L. Ron Hubbard

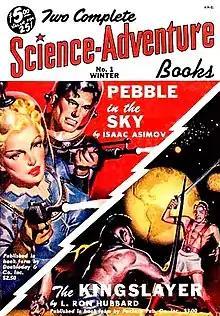
Hubbard's novella "The Kingslayer" was reprinted in "Two Complete Science-Adventure Books" in 1950 after its original publication in a 1949 Hubbard collection.

After Hubbard chose to stay in California rather than return to his family in Washington state, he moved into the Pasadena mansion of John "Jack" Whiteside Parsons, a rocket propulsion engineer and a leading follower of the English occultist Aleister Crowley. Hubbard befriended Parsons and soon became sexually involved with Parsons's 21-year-old girlfriend, Sara "Betty" Northrup. Hubbard and Parsons collaborated on "Babalon Working", a sex magic ritual intended to summon an incarnation of Babalon, the supreme Goddess in Crowley's pantheon.